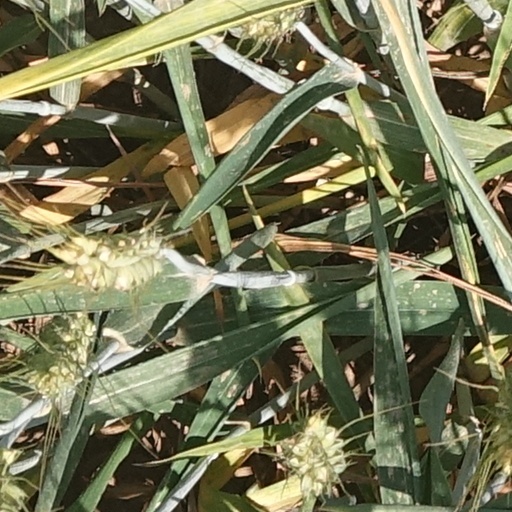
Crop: wheat